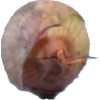
Label: onion